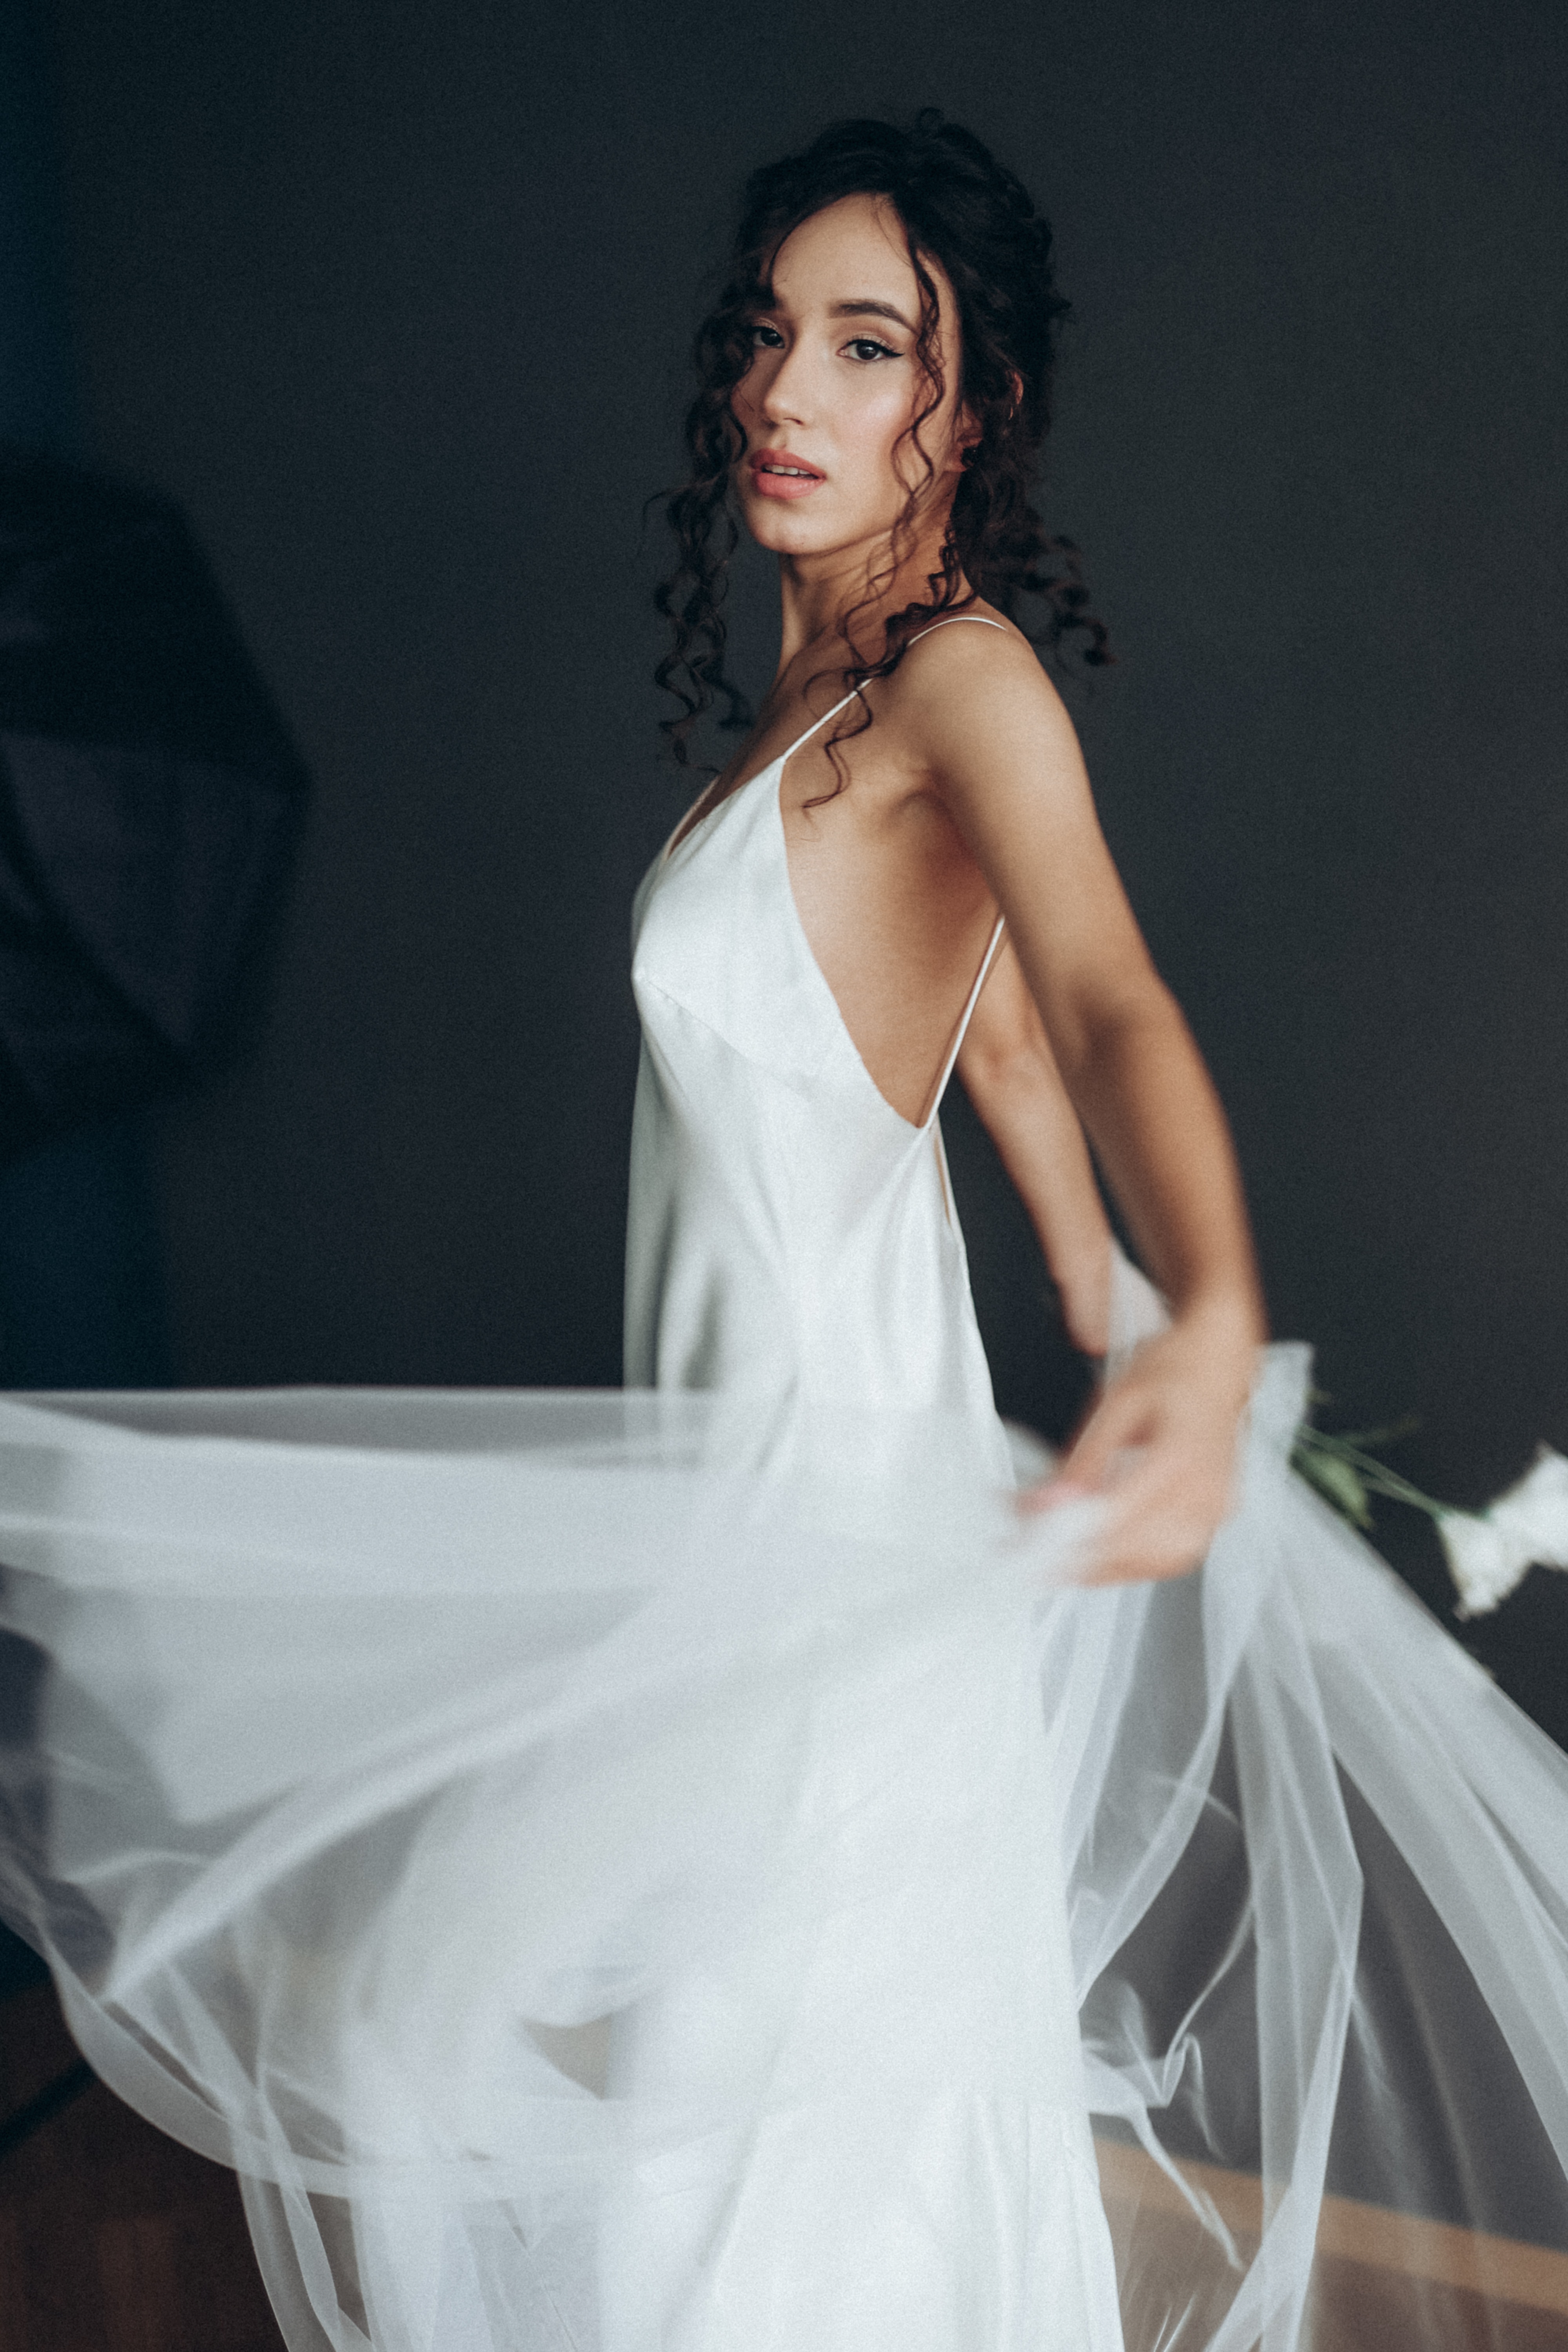
woman, hair, face, head, shoulder, dress, eyelash, wedding dress, bride, flash photography, neck, sleeve, waist, embellishment, fashion design, bridal party dress, gown, makeover, black hair, bridal clothing, thigh, fashion model, day dress, bridal accessory, formal wear, beauty, long hair, haute couture, jewellery, event, Strapless dress, fashion accessory, necklace, costume design, chest, cocktail dress, fashion show, hair accessory, veil, top, performing arts, sitting, headpiece, costume, photo shoot, performance